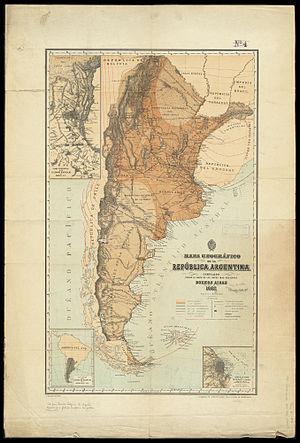
La région du canal Beagle, explorée par Robert FitzRoy dans les années 1830, fut l'une des dernières à être colonisée par le Chili et l’Argentine. Le froid, l’éloignement d'autres régions habitées, et le manque de transport et de subsistance, la garda loin de toute préoccupation gouvernementale.